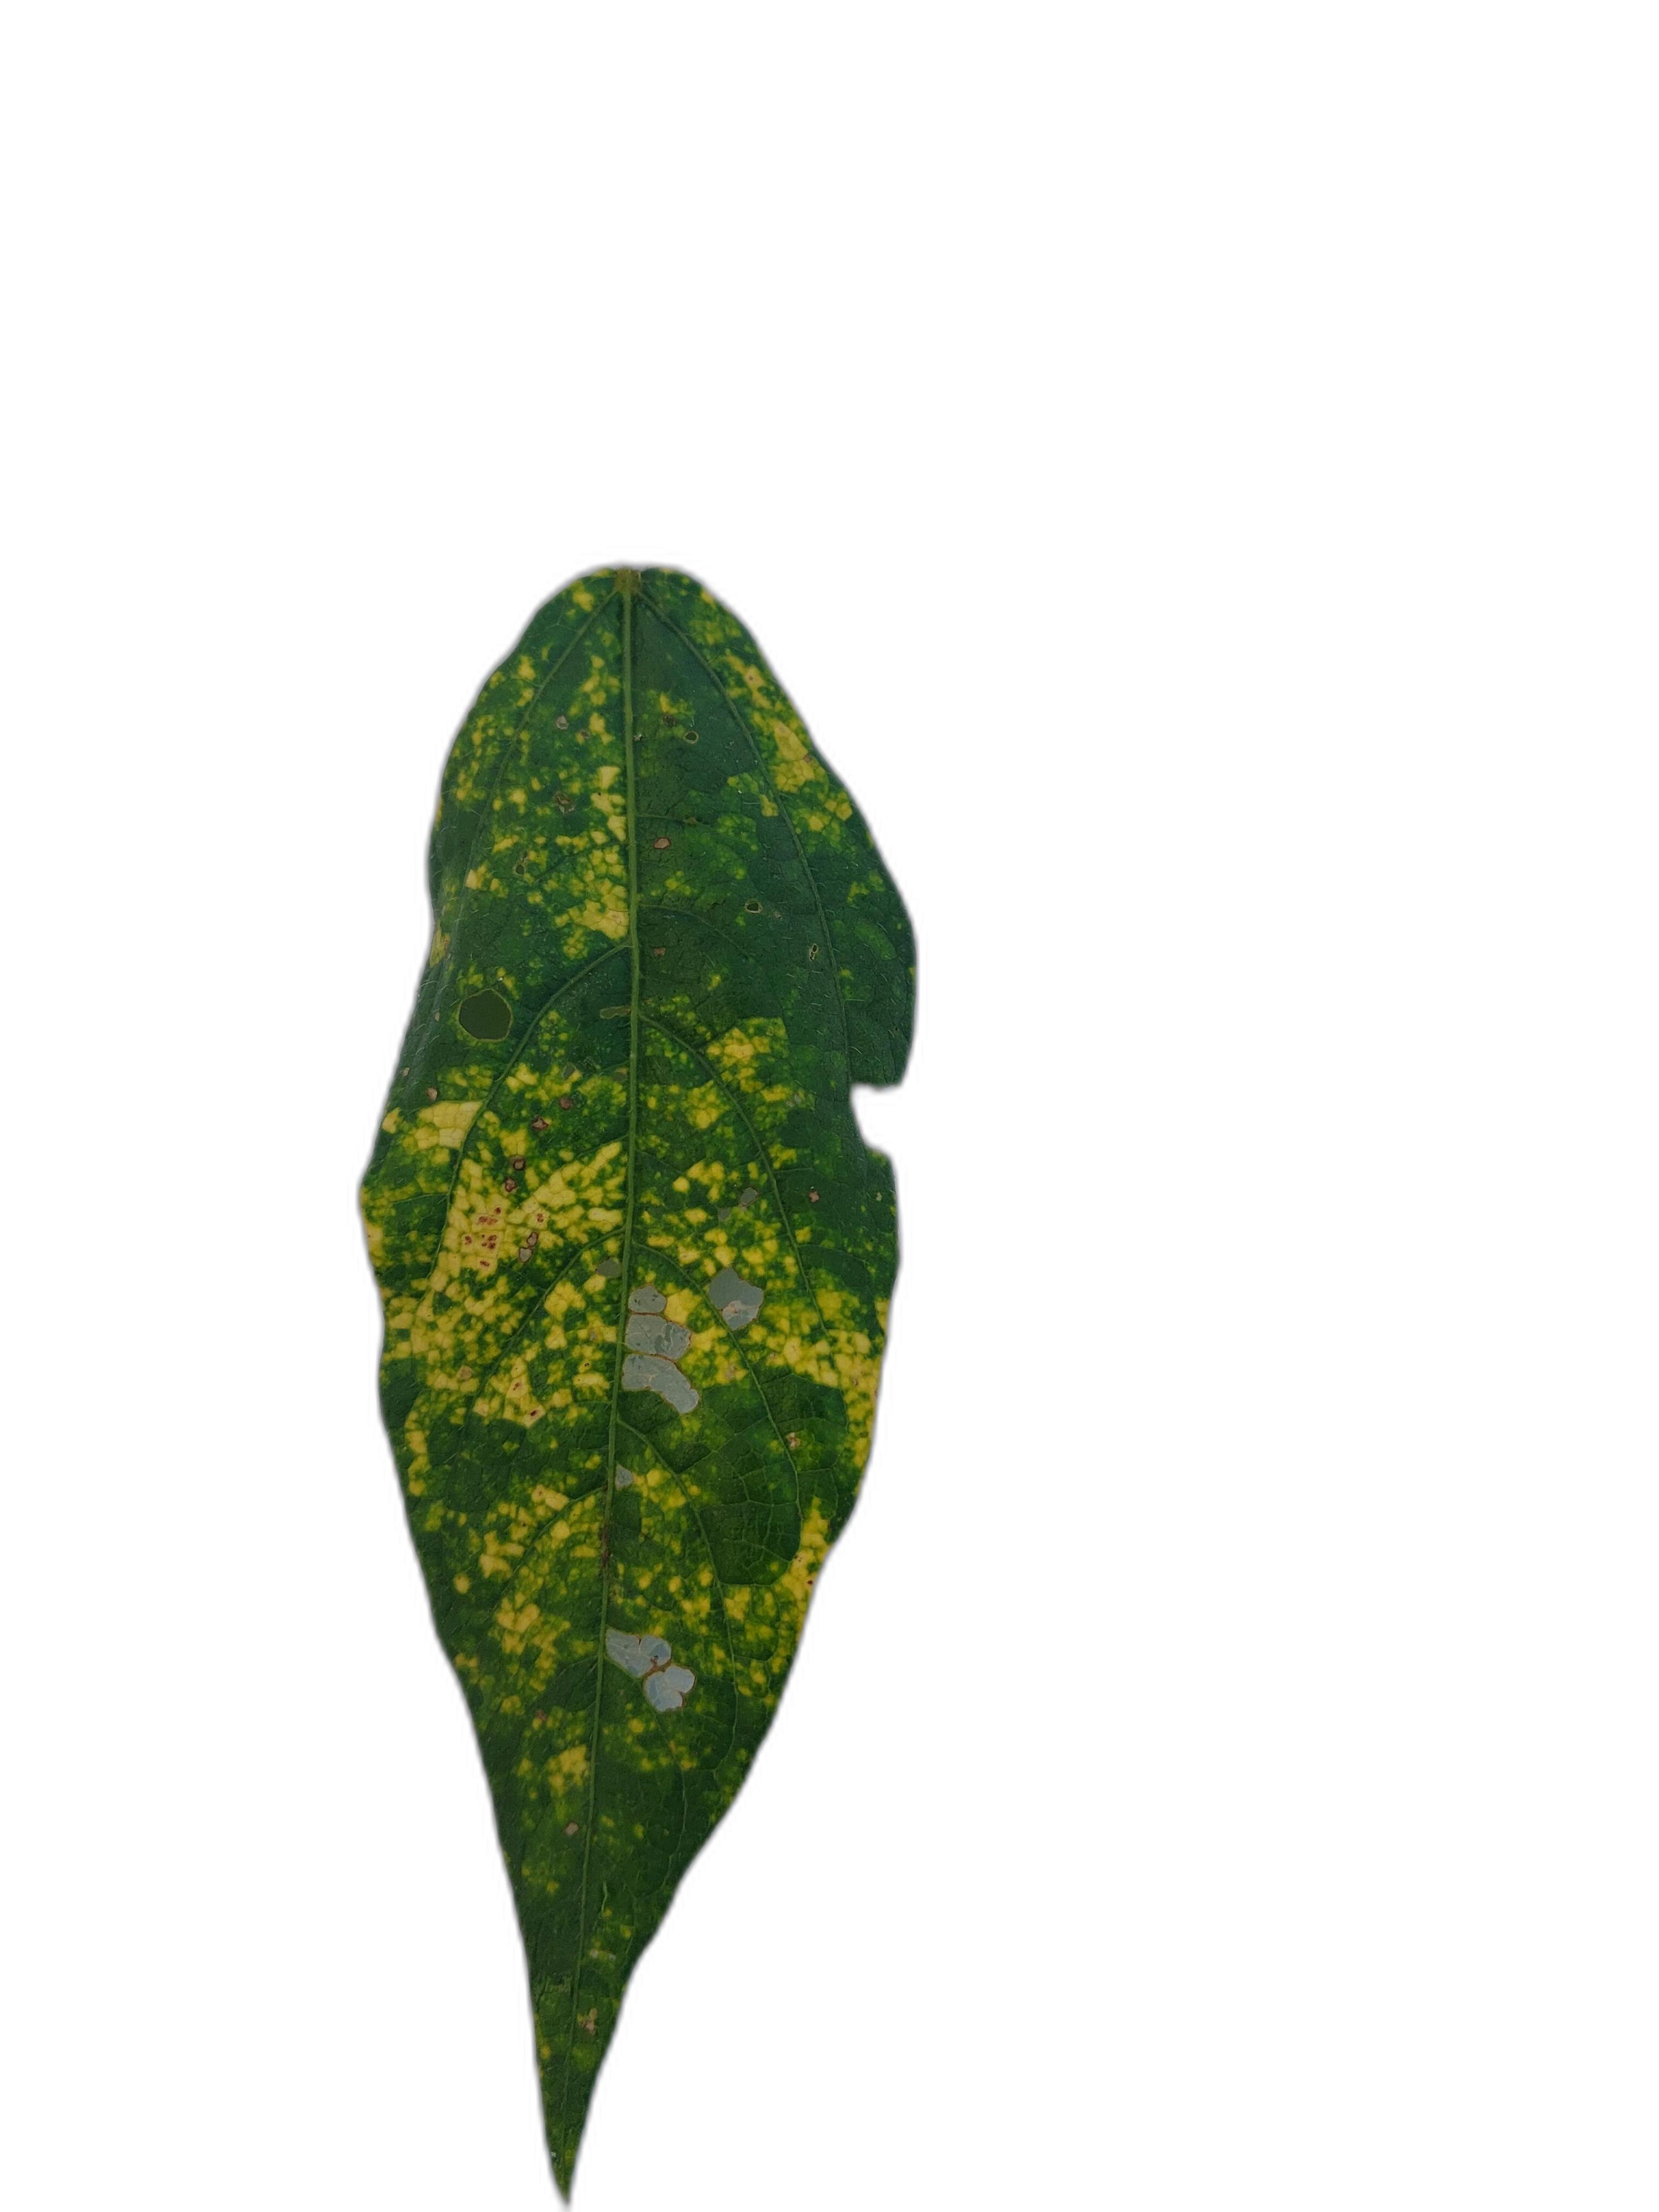
Label: Yellow Mosaic